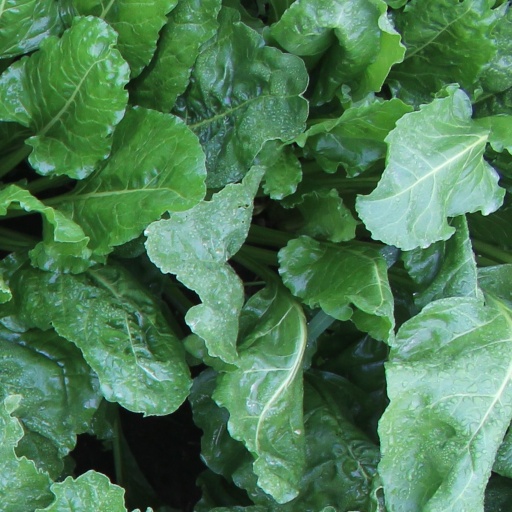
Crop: sugar beet